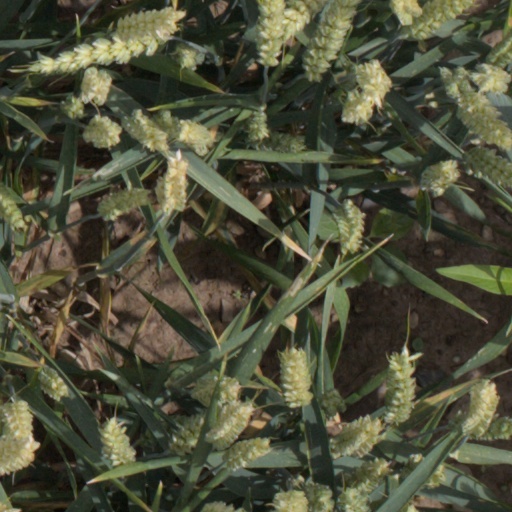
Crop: wheat